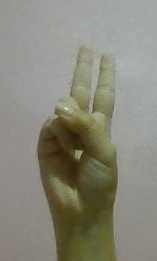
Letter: taa